Guarayos

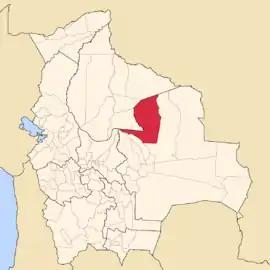
The Guarayos Providence in Santa Cruz, Bolivia

The Guarayos are an indigenous group living in their ancestral land in eastern Bolivia. They are located north of the department of Santa Cruz. The current population of the Guarayo group in Bolivia is 12,000. They primarily speak Guarayu, and 70% of the population is Roman Catholic with the remaining 30% practicing ethnic religions. Guarayu comes from the language of Guaraní as it belongs in the Tupí Family. They are known to be predominantly agricultural as much of their culture and lifestyle relies on their land.